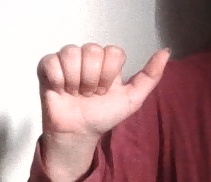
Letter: dhad